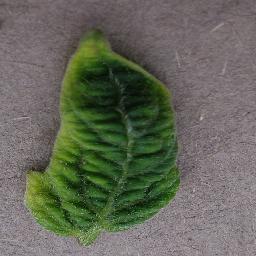
Label: Tomato___Tomato_Yellow_Leaf_Curl_Virus